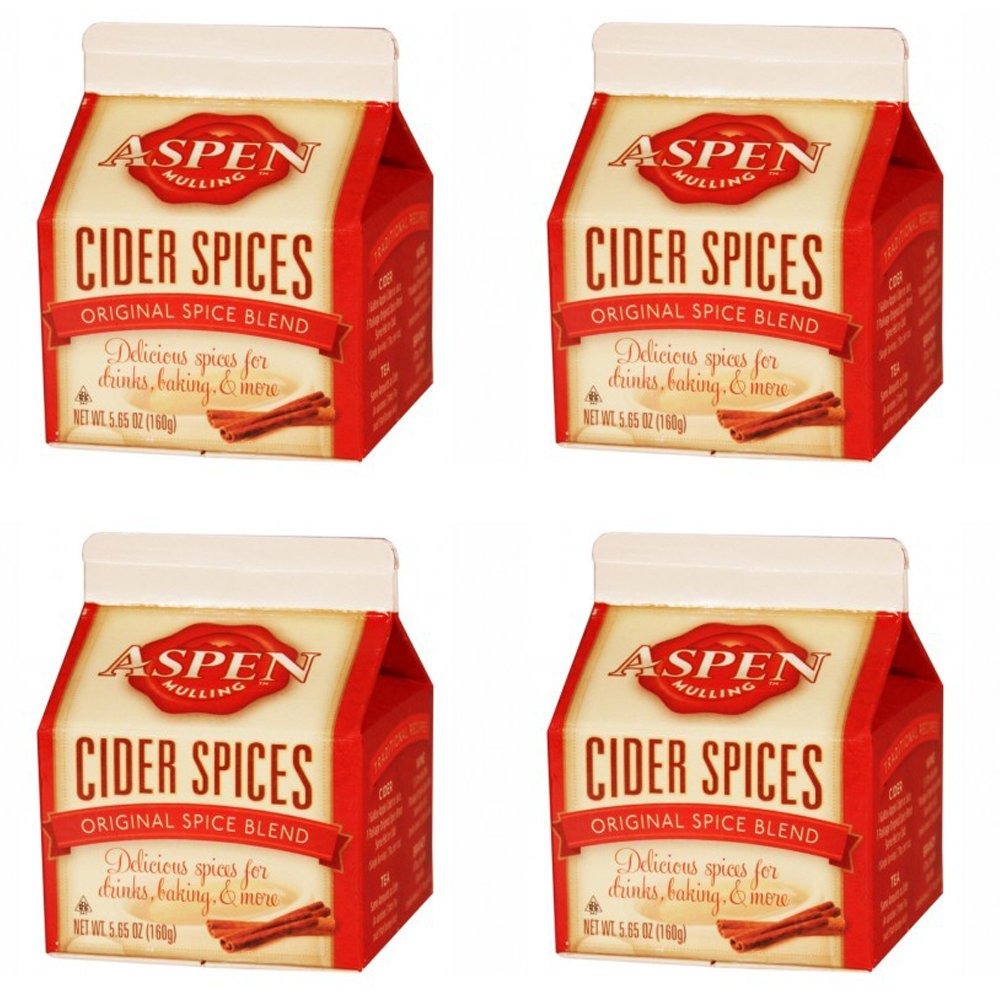
Item Name: Aspen Mulling Cider Spice - Original Spice Blend - 5.65 Oz, Pack of 4
Bullet Point 1: Product Type:Grocery
Bullet Point 2: Item Package Dimension:7.289 cm L X17.805 cm W X18.110 cm H
Bullet Point 3: Item Package Weight:0.699 kg
Bullet Point 4: These Are Mulling Spice
Value: 22.6
Unit: Ounce

Price: 24.745